Garnier Expedition

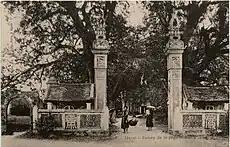
The pagoda where Ensign Balny d'Avricourt was killed

Garnier ran up the mound yelling to his men: ""À la baïonnette, en avant!"". Only three men, one sailor and two marines, managed to keep up with their frenetic leader: Seaman Dagorne, Corporal Guérin and Private Laforgue. As they reached the top of the mound though, a volley was fired at them by Black Flag soldiers who were waiting for them from the other side. Dagorne was killed instantly by a bullet to the heart; Guérin was wounded to the face, and Laforgue stopped his advance. Garnier, however, kept moving forward while unloading his handgun on the Black Flags as they disappeared in a small bamboo grove. As he reached the bottom of the mound, his feet tripped in a small dip on the ground and he fell down.